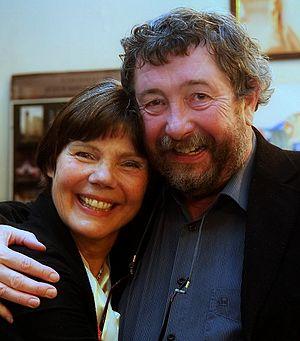
Miklós Sugár à Budapest est un chef d'orchestre, professeur de musique et compositeur hongrois.